Beatrice d'Este (1268–1334)

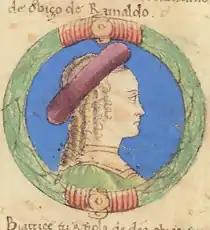
Beatrice d'Este in the "Genealogia dei principi d'Este" from the 1470s

Beatrice d’Este (Ferrara, 1268 - Milan, 15 September 1334) was an Italian noblewoman, now primarily known for Dante Alighieri's allusion to her in "Purgatorio", the second canticle of the "Divine Comedy". Through her first marriage to Nino Visconti, she was judge ("giudichessa") of Gallura, and through her second marriage to Galeazzo I Visconti, following Nino’s death, lady of Milan.